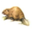
Label: beaver